Casa Unisan

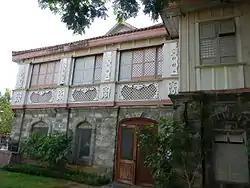

The Don Antonio Maxino House, also known as Casa Unisan, is a heritage house museum originally located at town of Kalilayan in Tayabas province (Unisan, Quezon at present). It was built in 1839 by Don Antonio Maxino. The house was claimed to be the first "bahay-na-bato" of the municipality. In 2007, the half-ruined house was sold to Jose L. Acuzar by a remaining family member. Unfortunately, the rest of the Maxinos were massacred by bandits, or "tulisan".